Qiantu K50

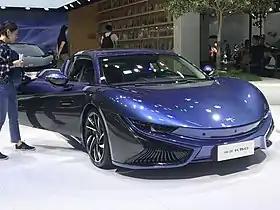
Qiantu K50 display at the 2018 Pudong Auto Show in China

The Qiantu K50 is an all-electric sports car designed and manufactured by the Chinese automotive manufacturer Qiantu Motor beginning in 2018 and ending in November 2020.